Peugeot 307

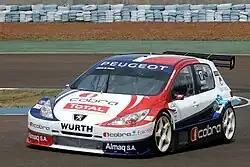
Luis José Di Palma's 307 during the 2010 TC 2000 season.

The 307 WRC will be remembered for the accident that befell WRC competitors Markko Märtin and Michael Park on September 18, 2005, which resulted in co-driver Park's death. On stage 15 of Wales Rally GB, Märtin lost control of his 307 WRC and collided with a tree, killing Park instantly. This was the first fatality in a WRC event since Rodger Freeth in 1993.